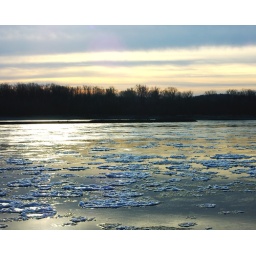
Looking across the river from the boat launch in the Weldon Spring Wildlife Area